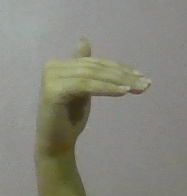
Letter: khaa